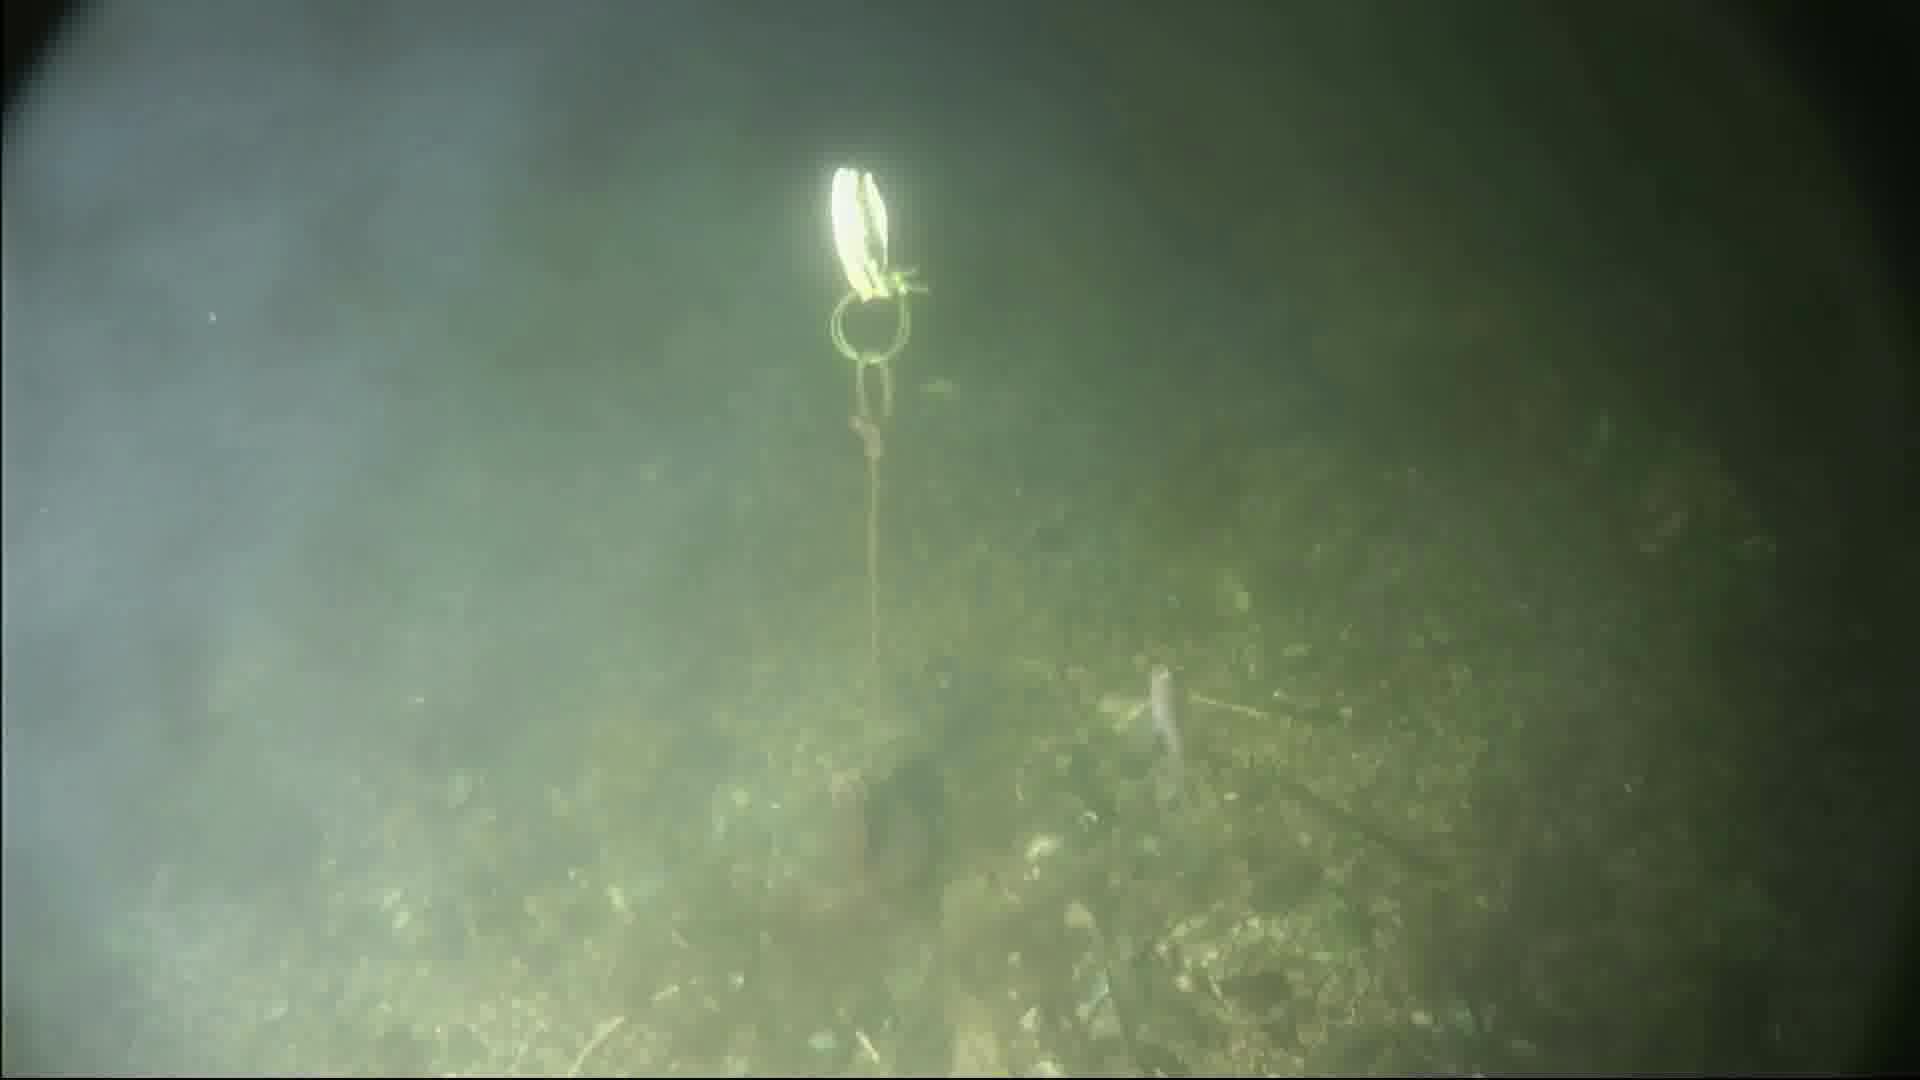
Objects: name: small_fish
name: crab